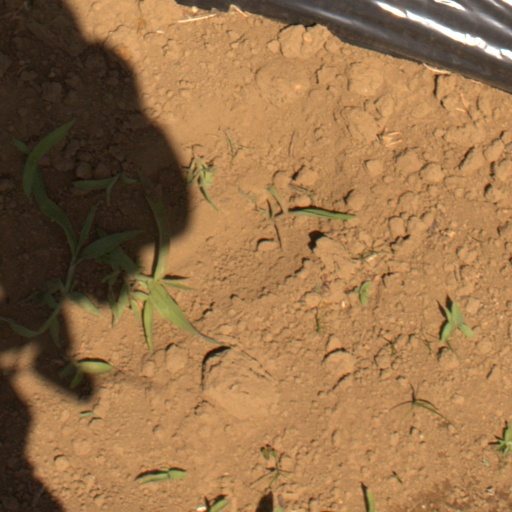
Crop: Jerusalem artichoke